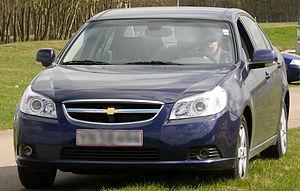
La Chevrolet Epica est une berline vendue par la marque américaine Chevrolet, vendue en Europe de 2006 à 2011. Elle est vendue sous le nom de Holden Epica en Australie ou Daewoo Tosca en Corée du Sud. Elle existe en plusieurs motorisations dont deux de 150 ch, disponibles en diesel ou essence. Elle concurrence entre autres la Ford Mondeo.